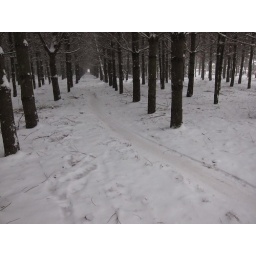
Winter mountain bike racing in Leesburg, VA